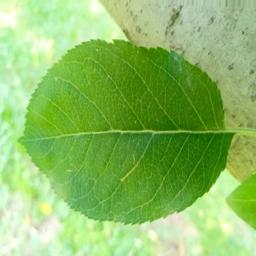
Label: Healthy